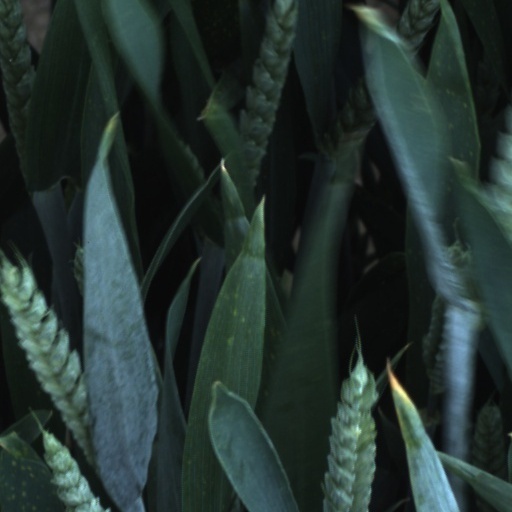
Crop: wheat